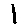
Label: 1